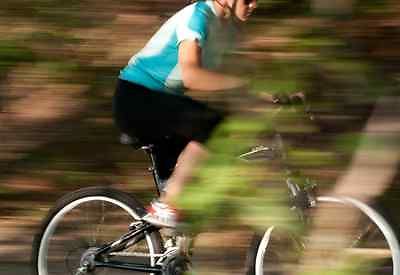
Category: bicycle